National Theatre (Albania)

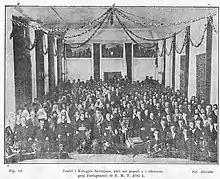
Interior view of "Teatri i Kolegjit Severian" in Shkodër, built in 1890.

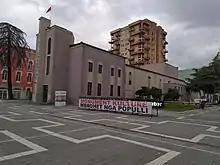

The first theatre play in Albania was organised in Gjirokastër in 1874. The first theatre building "Salla e Kolegjit Severian" with 450 seats was built in Shkodër in 1890, by the Order of Jesuits.